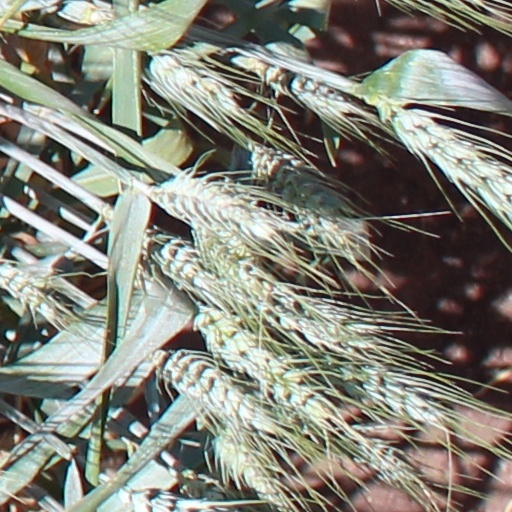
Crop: wheat